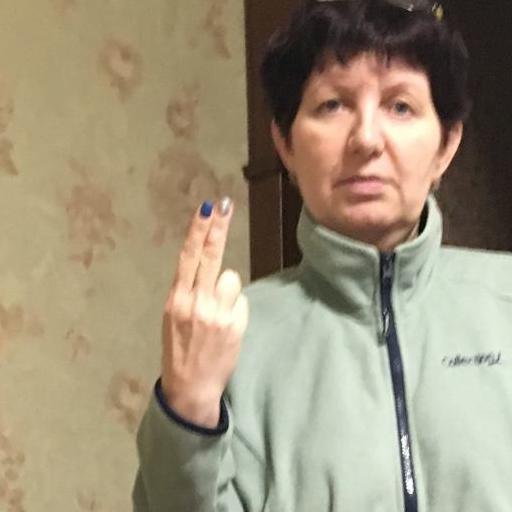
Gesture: two_up_inverted